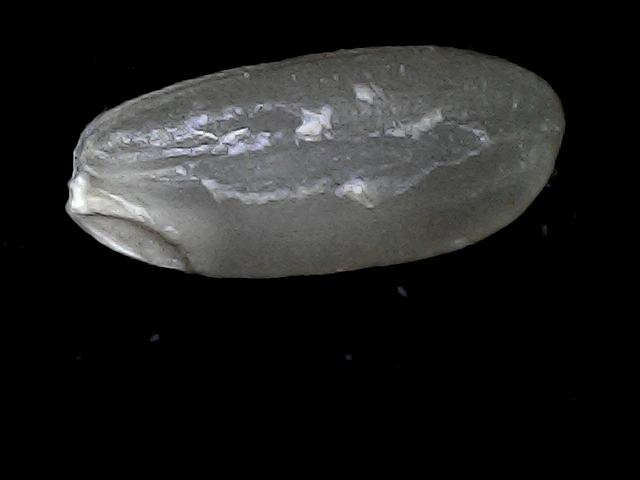
Rice variety: BD52